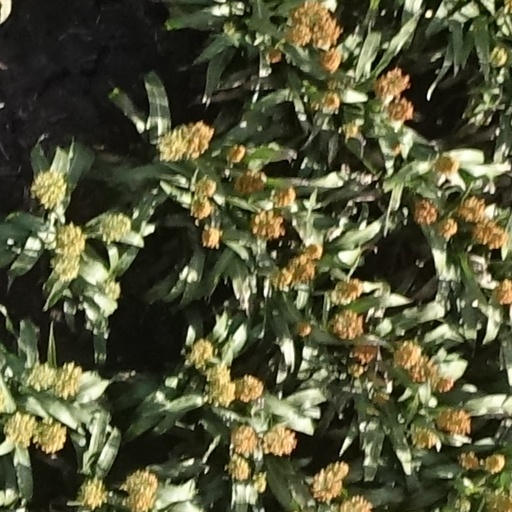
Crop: sorghum